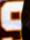
Number: 9